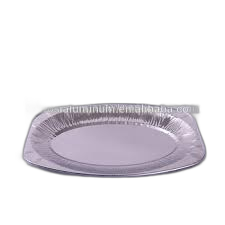
Waste category: metal